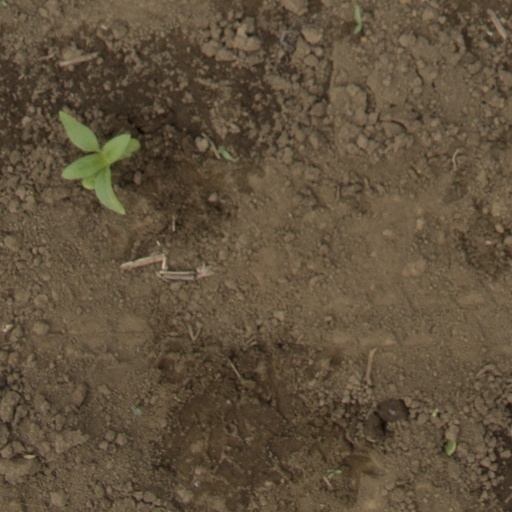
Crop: Jerusalem artichoke